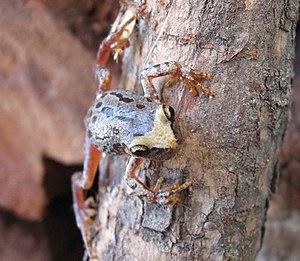
Julianus uruguayus est une espèce d'amphibiens de la famille des Hylidae.